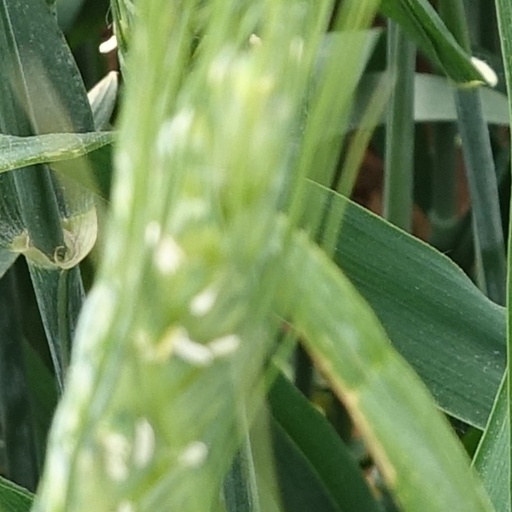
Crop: wheat